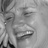
Emotion: happy